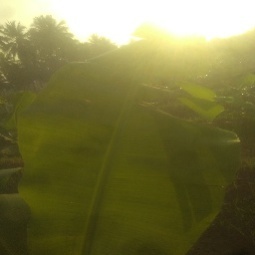
Label: Healthy